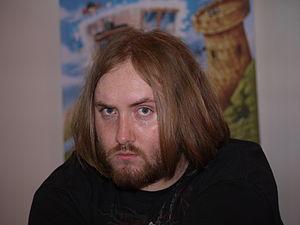
Cet article présente les personnages de la web-série Noob.